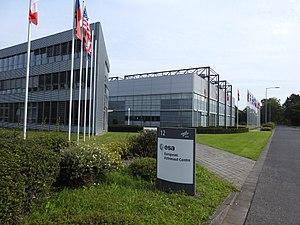
Le Centre européen des astronautes est le centre d'entraînement du corps des astronautes de l'Agence spatiale européenne. Il est situé à Cologne en Allemagne. Le centre créé en 1990 assure la sélection et le recrutement des astronautes de l'Agence spatiale européenne, la planification des missions, la préparation et l'implémentation des programmes d'entrainement des astronautes sélectionnés pour faire partie des équipages de la Station spatiale internationale. Le centre emploie une centaine de personnes ainsi que des salariés des agences spatiales française et allemandes et de l'industrie. L'EAC est le centre d'entrainement pour la mise en œuvre des composants de la station spatiale réalisés en Europe dont le laboratoire spatial Columbus et le cargo spatial ATV. Les activités de l'EAC comprennent aussi l'entrainement spécial des astronautes des États-Unis, de la Russie, du Canada et du Japon pour l'opération du laboratoire Columbus, des expériences européens et de l'ATV.